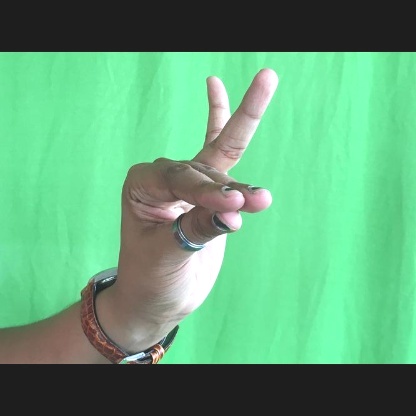
Mudra: Katakamukha